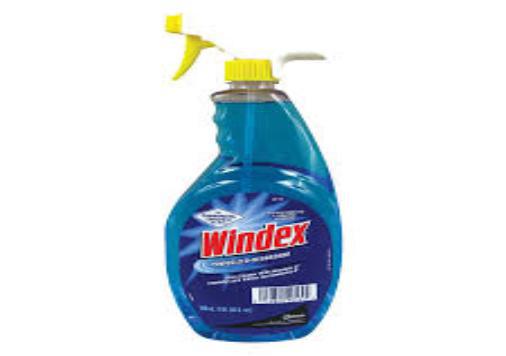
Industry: Necessities